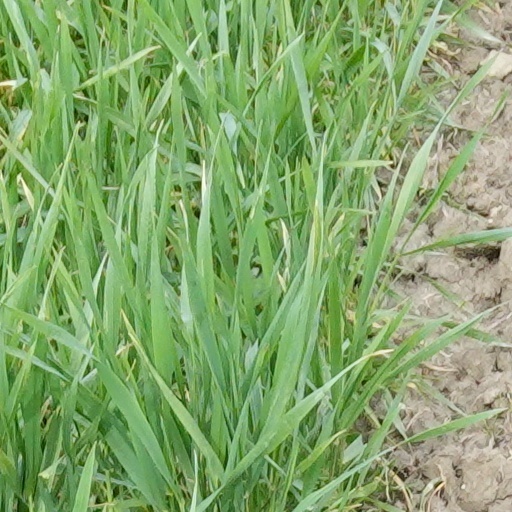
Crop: wheat